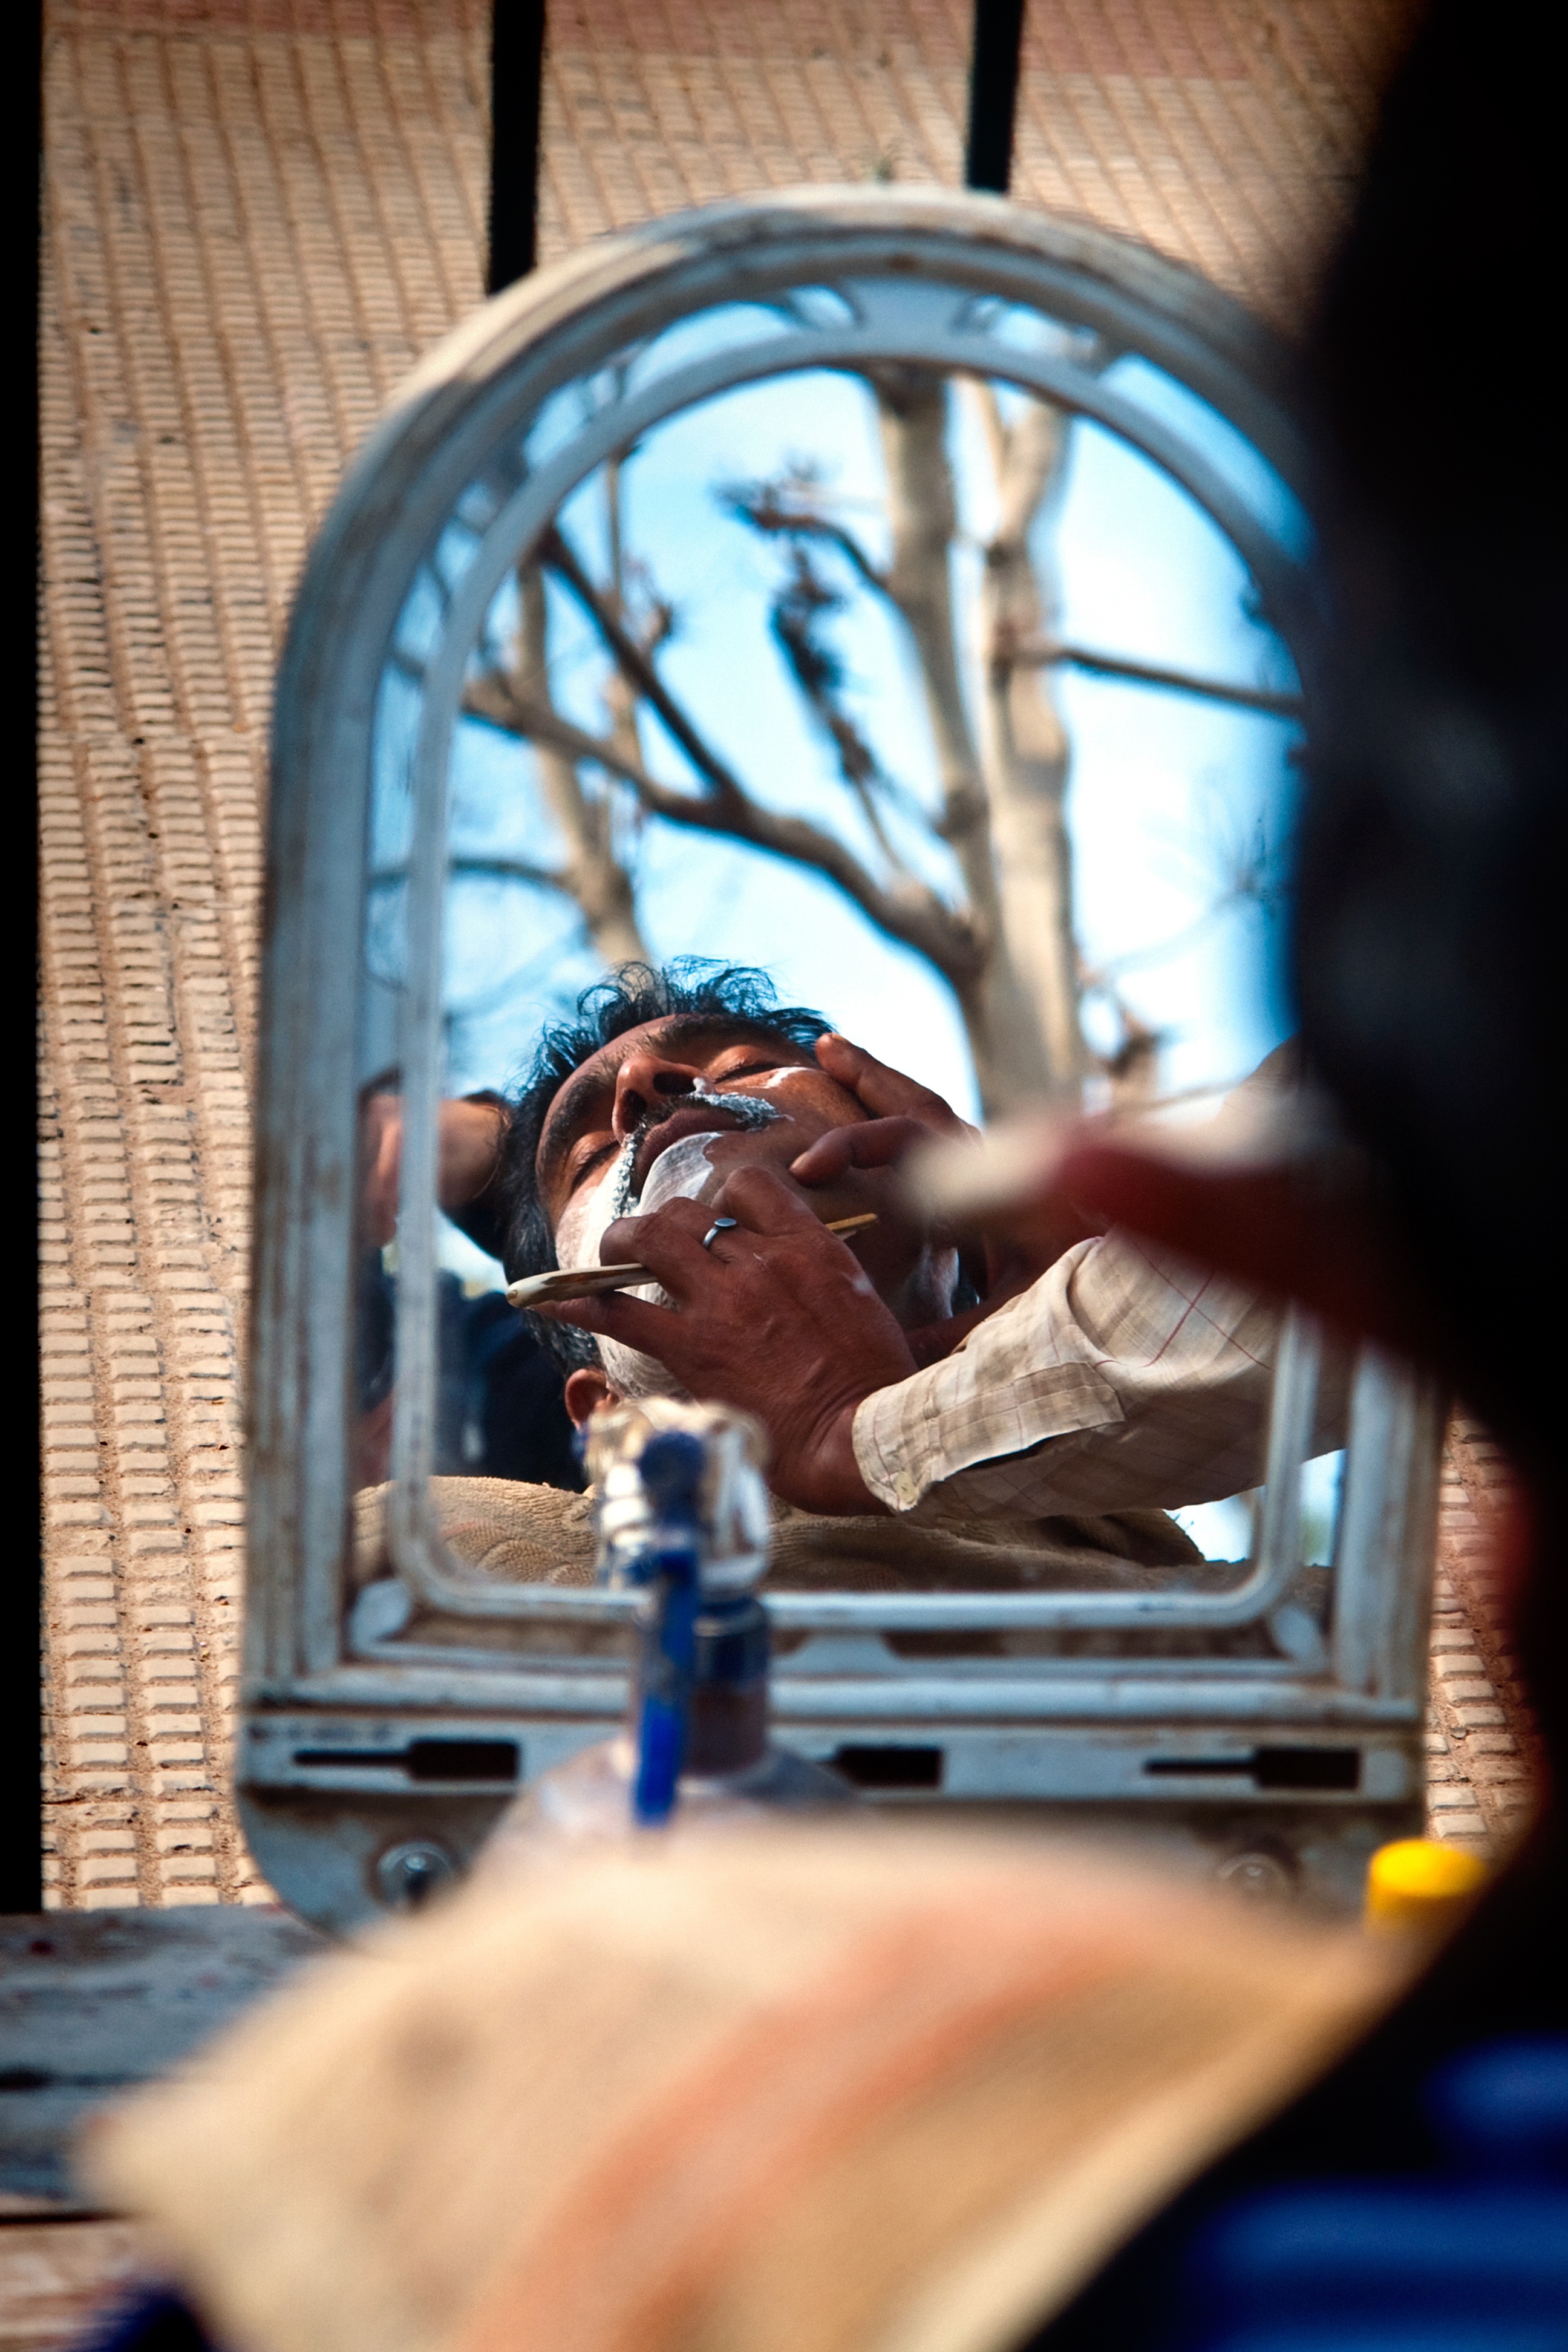
hand, tree, outdoor, people, street, window, travel, color, asia, blue, tourism, mirror, photograph, culture, holy, india, hindu, traditional, barber, krishna, vrindavan